Berger Kirche

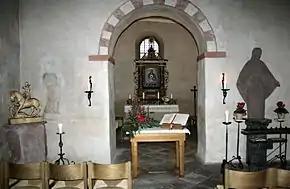
The choir with the copy of a statue of St. George, remnants of medieval frescos, and a modern statue of Mary.

The Berger Kirche was begun as a hall church in Romanesque style. It was later expanded by a nave to the north, and by a narrow rectangular choir.